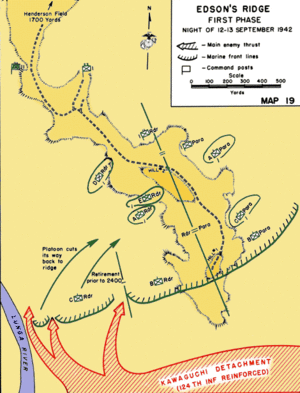
La bataille d'Edson's Ridge se déroule du 12 au 14 septembre 1942 sur l'île de Guadalcanal entre l'Armée impériale japonaise et les forces terrestres alliées au cours de la guerre du Pacifique pendant la Seconde Guerre mondiale. Cette bataille est la deuxième des trois grandes offensives terrestres japonaises pendant la campagne de Guadalcanal.